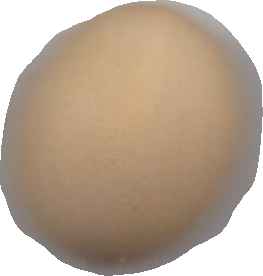
Variety: Grobogan